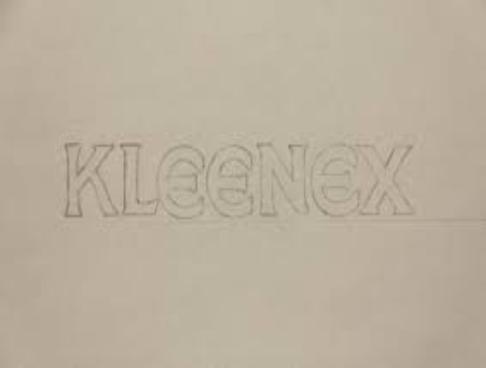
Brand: kleenex
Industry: Necessities